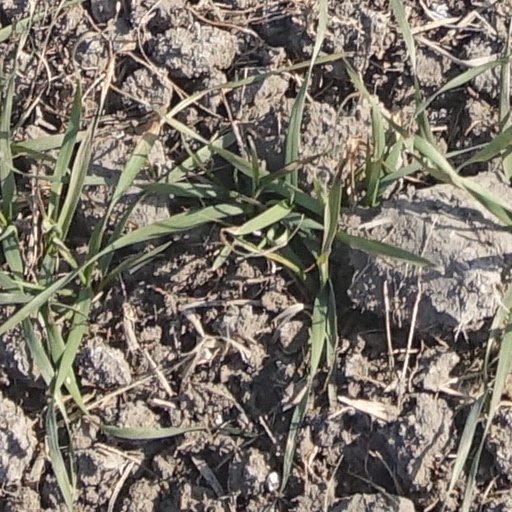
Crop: wheat